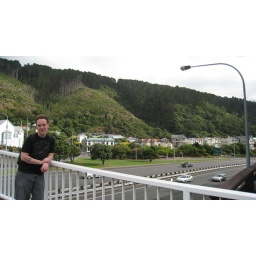
standing over the highway